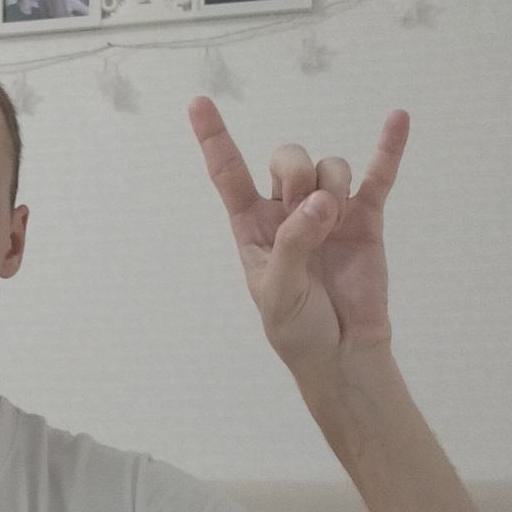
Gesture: rock